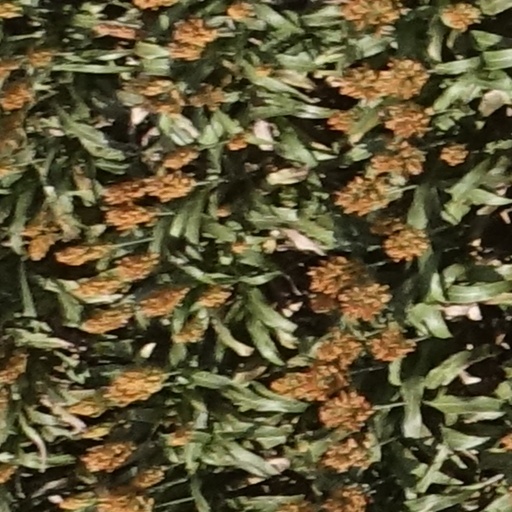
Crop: sorghum